Sámi Parliament of Norway

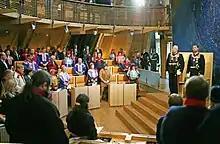
Plenary hall

In the Norwegian central administration the coordinating organ and central administrator for Sámi issues is the Department of Sámi and Minority Affairs in the Ministry of Labour and Social Inclusion. This department also coordinates inter-ministerial and Nordic state cooperation regarding Sámi issues. The Sámi Parliament is consulted when state government issues affect Sámi interests.